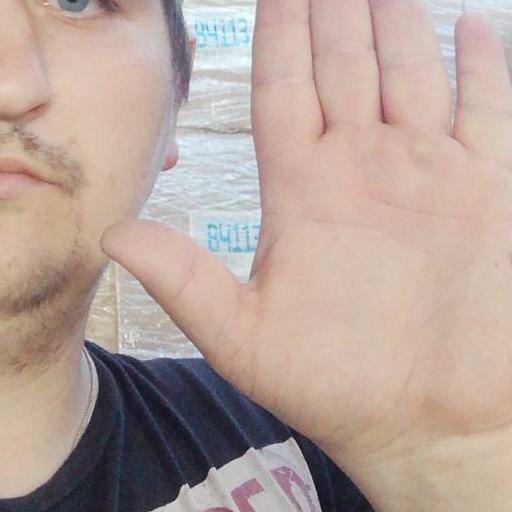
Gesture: stop